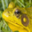
Label: frog